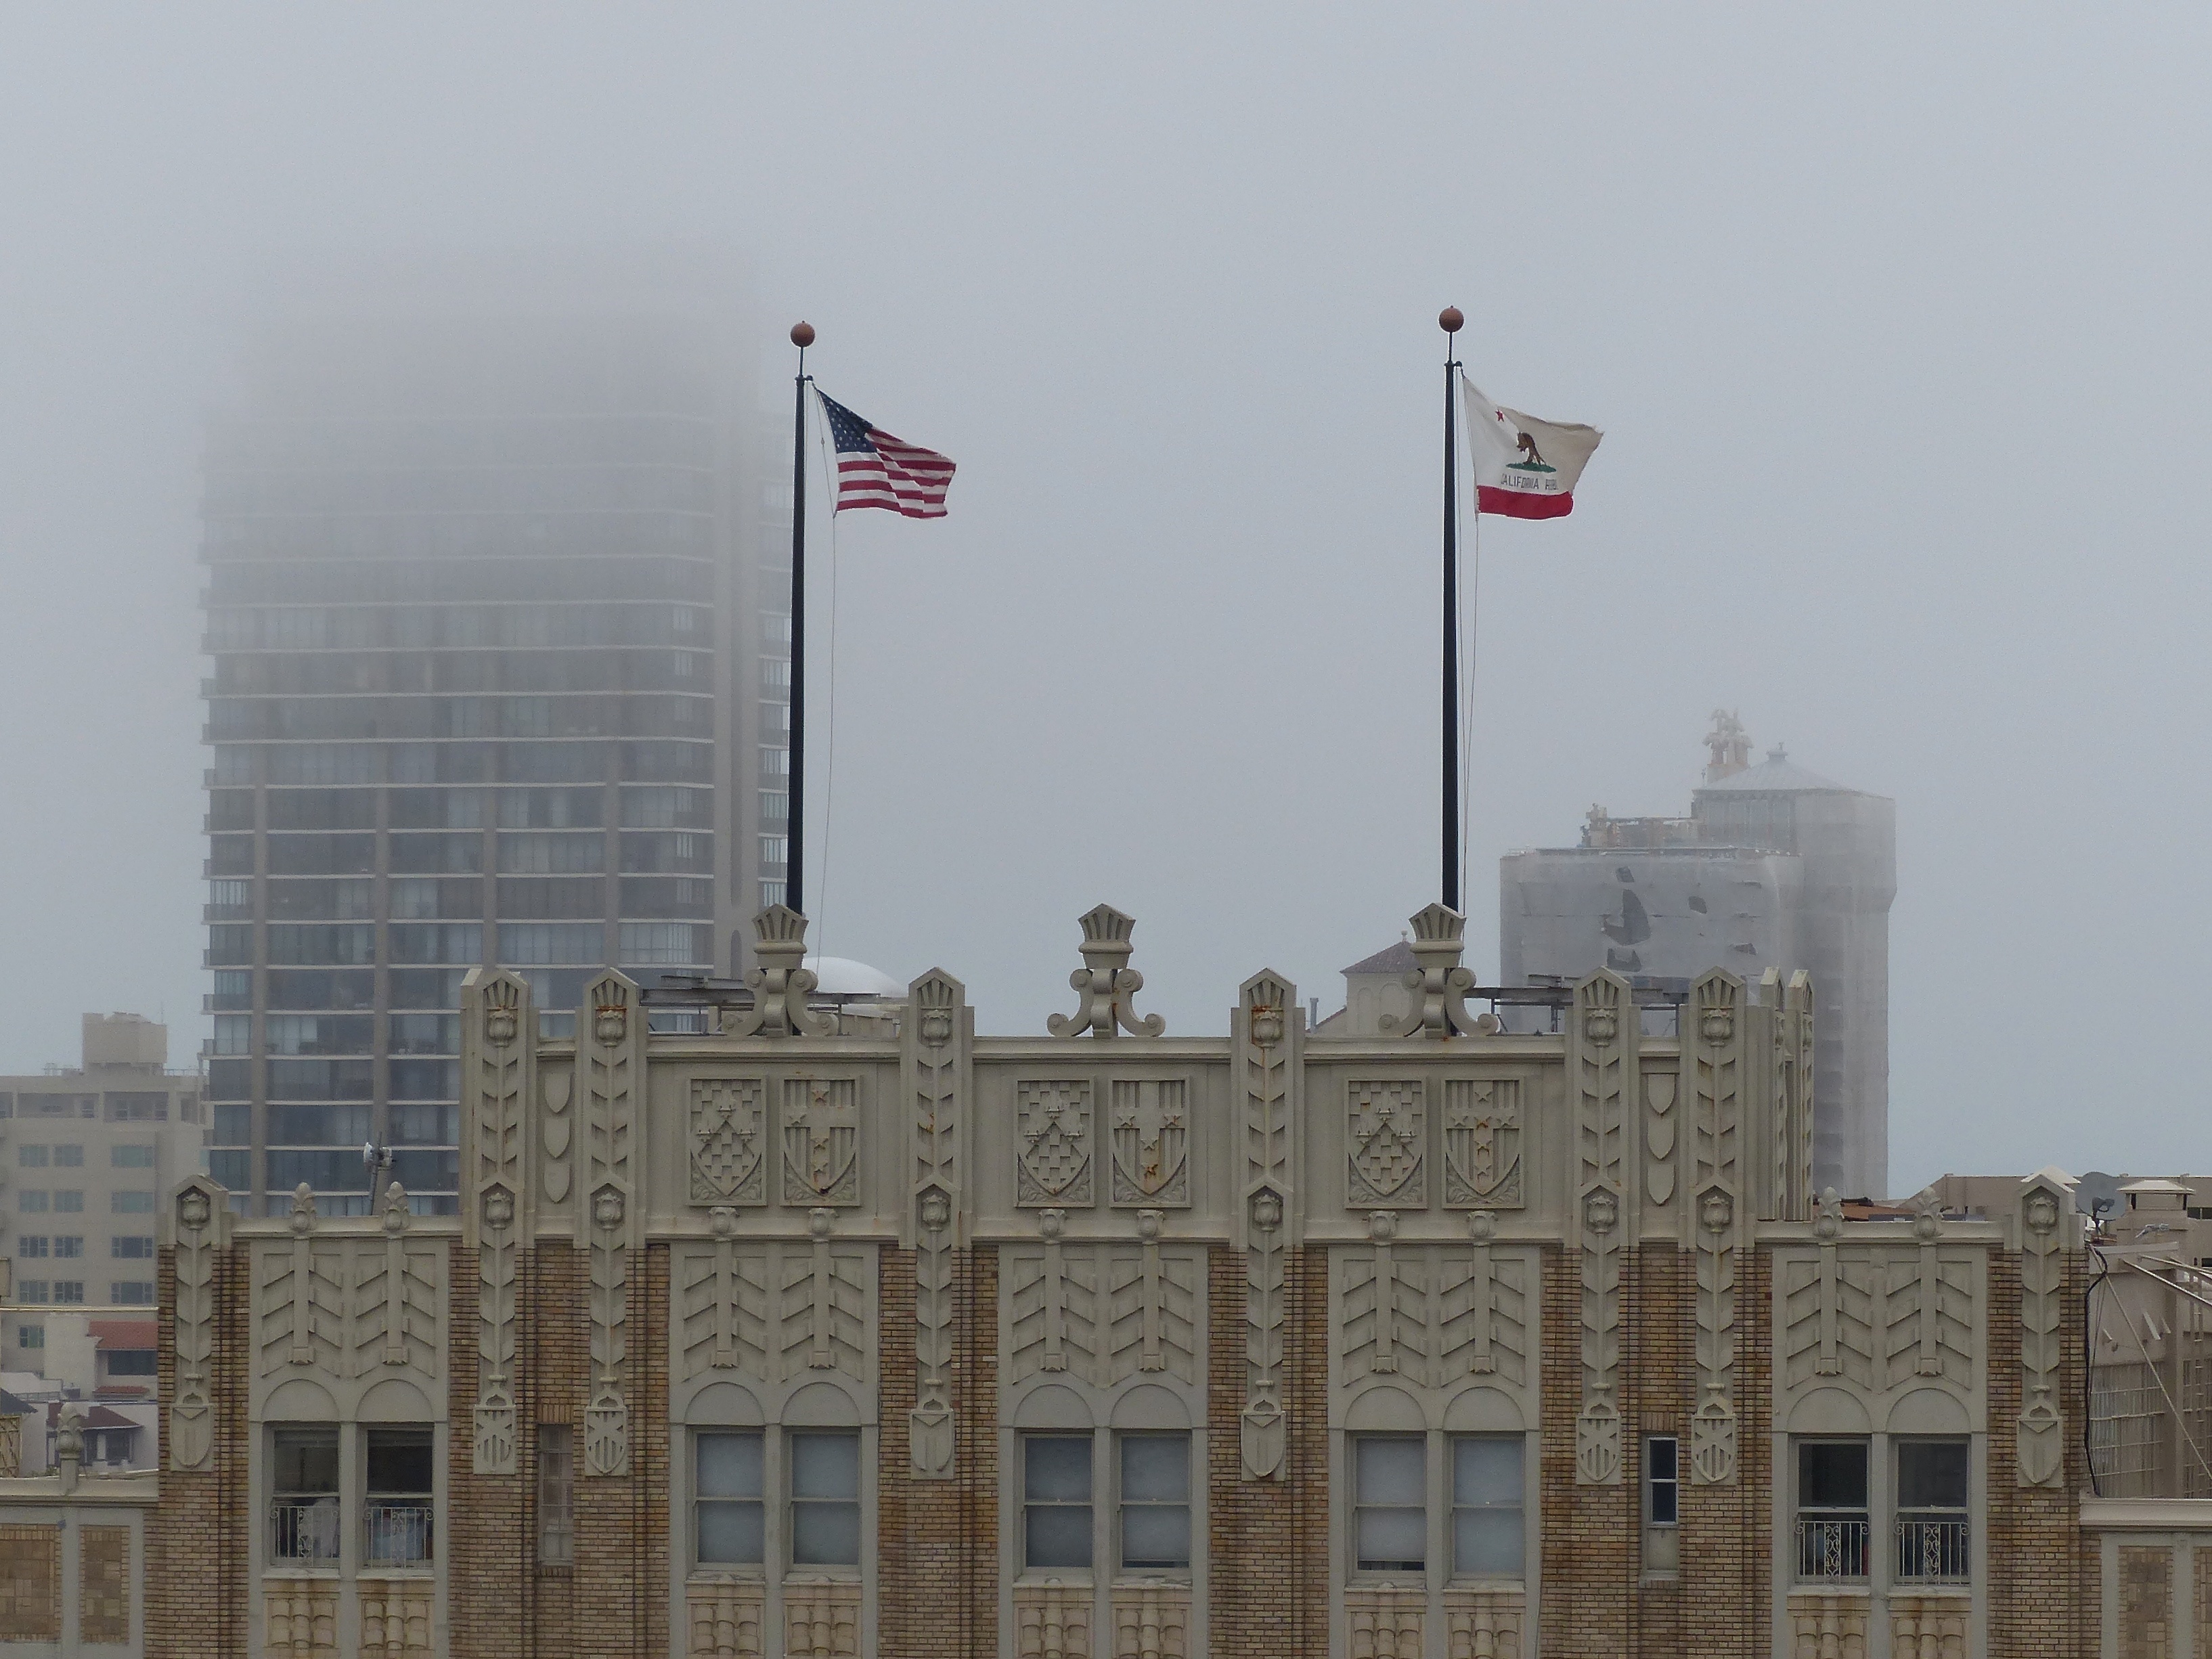
fog, skyline, city, skyscraper, downtown, travel, tower, usa, landmark, california, tower block, sanfrancisco, hotel, intercontinental, nobhill, markhopkins, urban area, atmospheric phenomenon